Hispanics in the United States Marine Corps

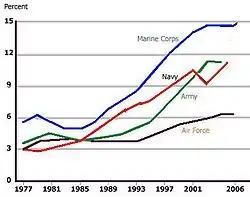
Trend of Hispanic enlistment(Source: Department of Defense, Population Representation in the Military Services, Fiscal Year 2004; and data provided by the Office of the Deputy Under Secretary of Defense).

During the Iraq War, Sgt. Rafael Peralta (1979–2004) was assigned to 1st Battalion, 3rd Marine Regiment, 3rd Marine Division, III Marine Expeditionary Force. On November 15, 2004, Peralta and his team were ordered to clear houses in the Operation Phantom Fury. Peralta led his team through a series of house clearings before charging into the fourth house. He found two rooms empty on the ground floor. Peralta opened a third door and was hit multiple times with AK-47 fire, leaving him severely wounded. He dropped to the floor and moved aside in order to allow the Marines behind him to return fire.